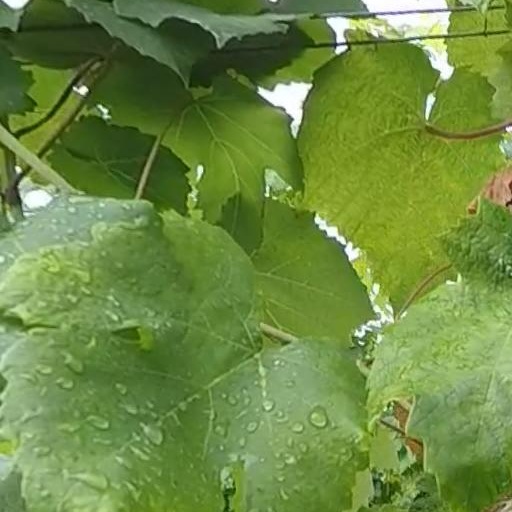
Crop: grape